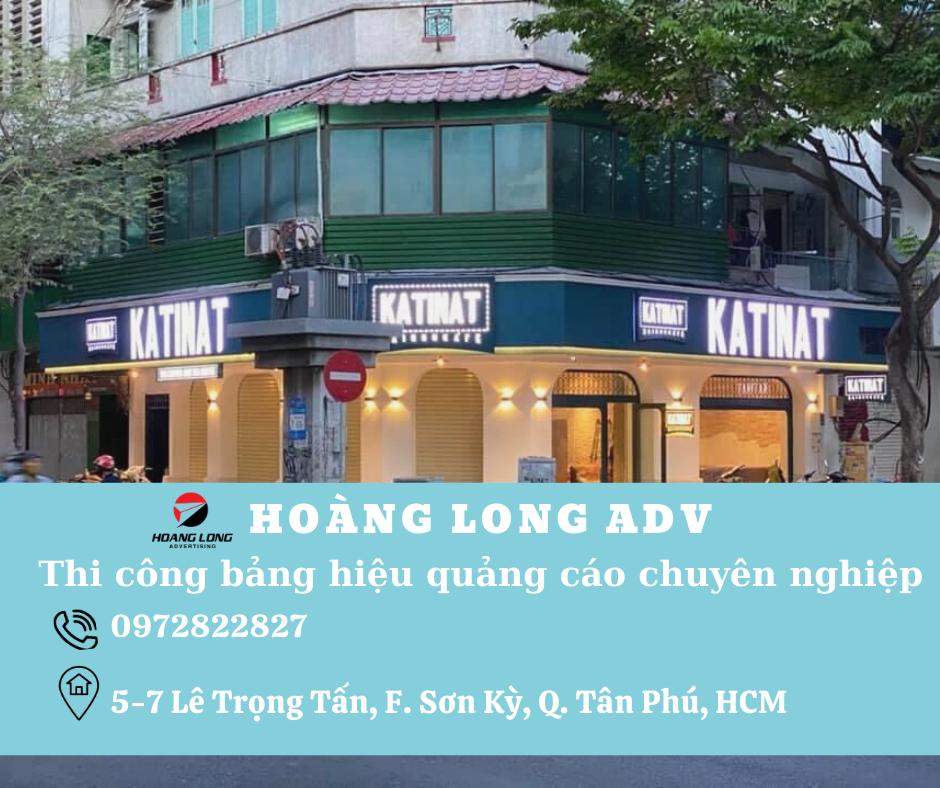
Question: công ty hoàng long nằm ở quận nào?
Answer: quận tân phú